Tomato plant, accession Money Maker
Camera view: tilt-top (135 deg); turntable rotation: 180 degrees
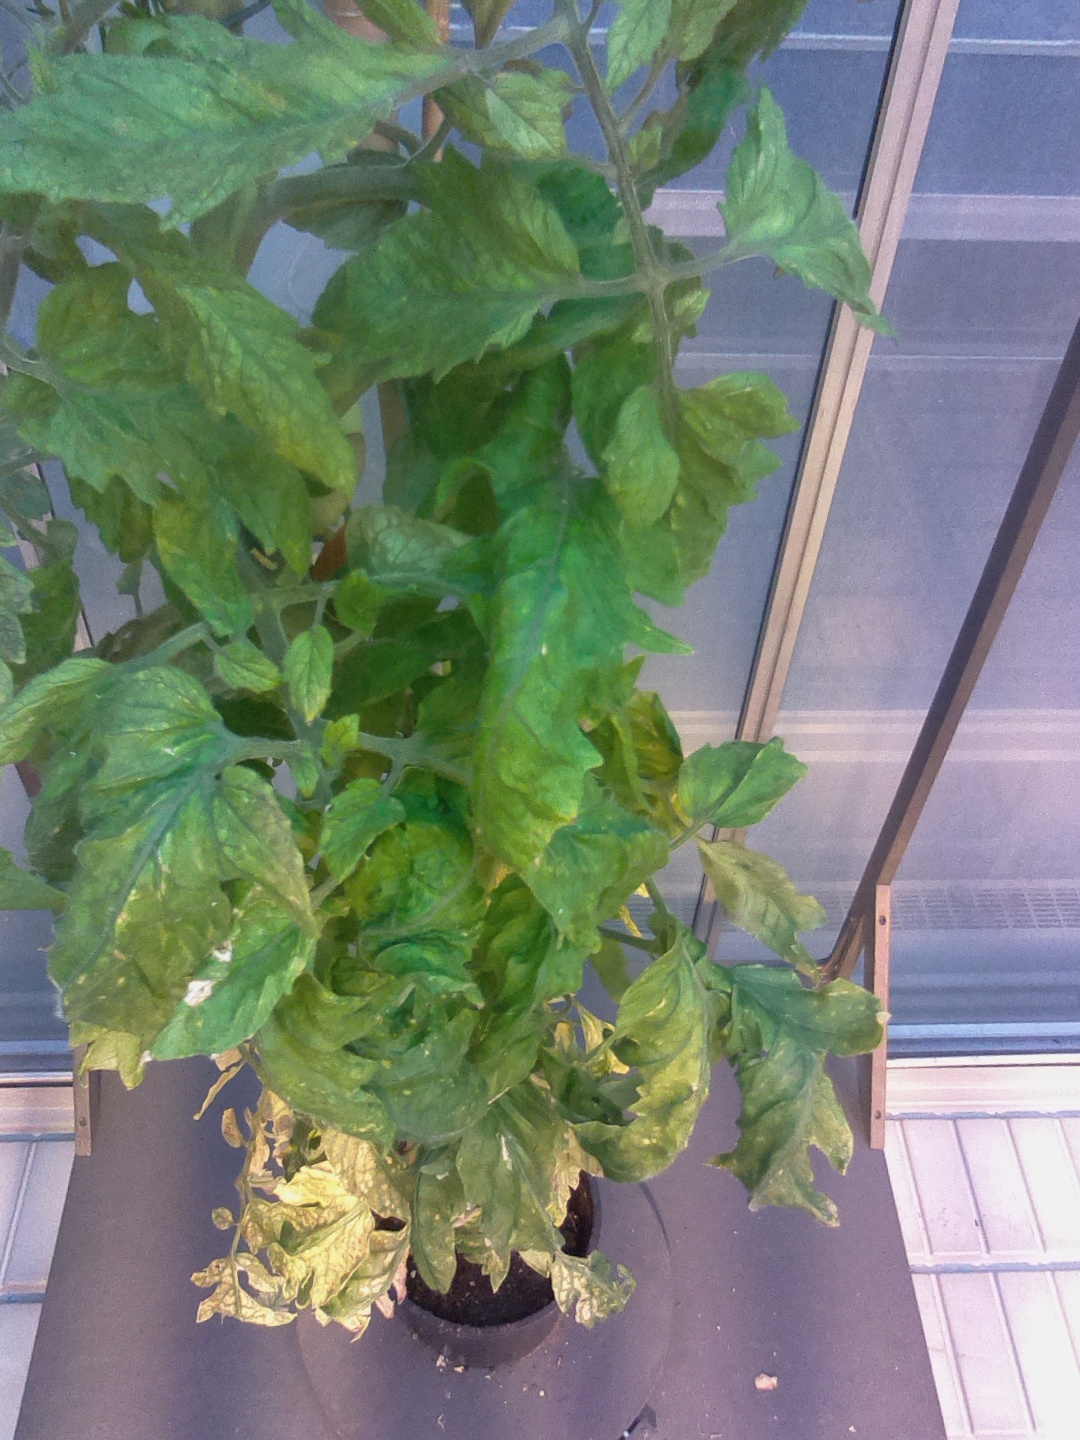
BBCH growth stage 81: 10%-20% of fruits show typical fully ripe color